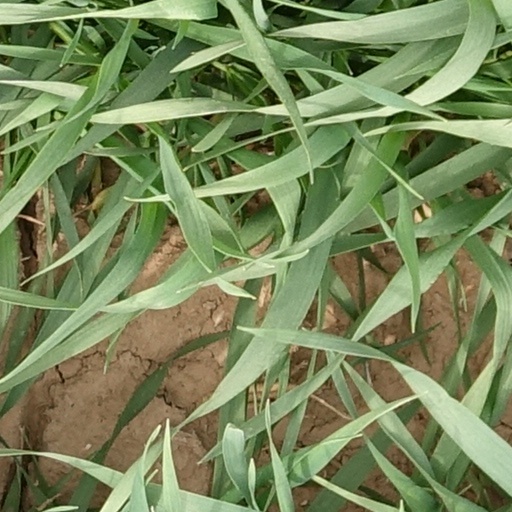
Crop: wheat